Vala Chakradhar Rao

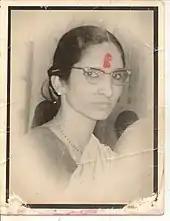
Kamala Devi

Rao born to a landlord (Vala Venkata Narasimha Rao) in Yamanapally village of Karimnagar District of AP.